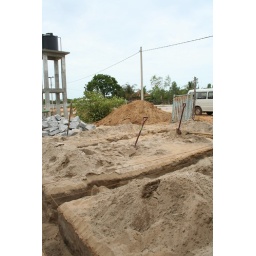
building in sand